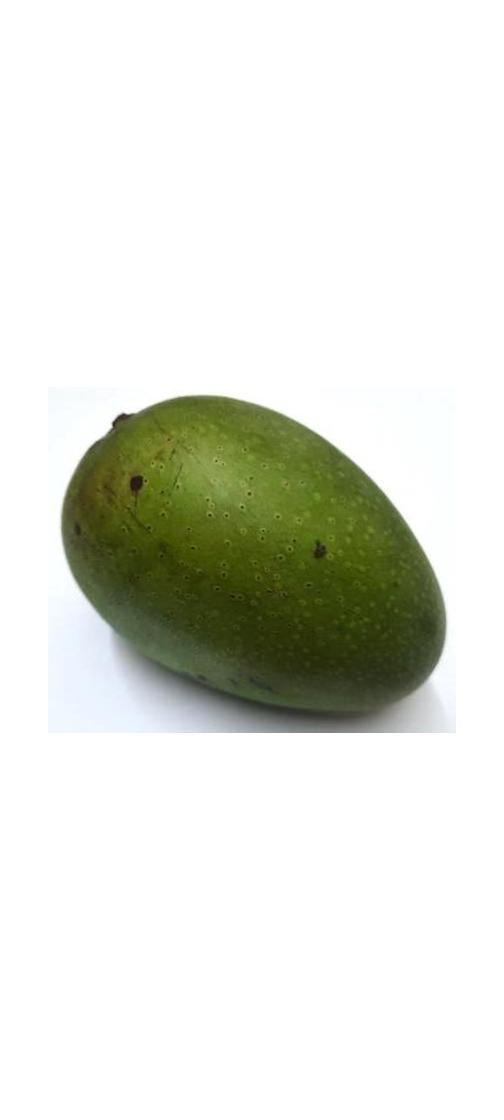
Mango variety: Ashshina Zhinuk